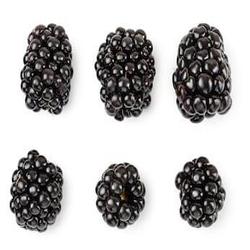
Label: Blackberry